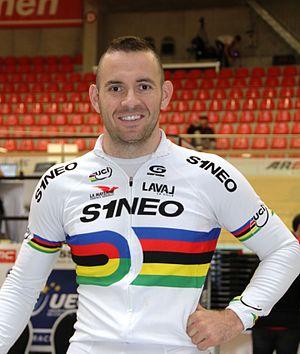
François Pervis, né le 16 octobre 1984 à Château-Gontier, est un cycliste sur piste français spécialisé dans les épreuves du sprint et en particulier du kilomètre. Il est originaire de Villiers-Charlemagne, village situé dans la Mayenne. Il compte sept titres de champion du monde sur piste et au total dix-sept médailles mondiales. Depuis décembre 2013, il détient le record du monde du kilomètre.